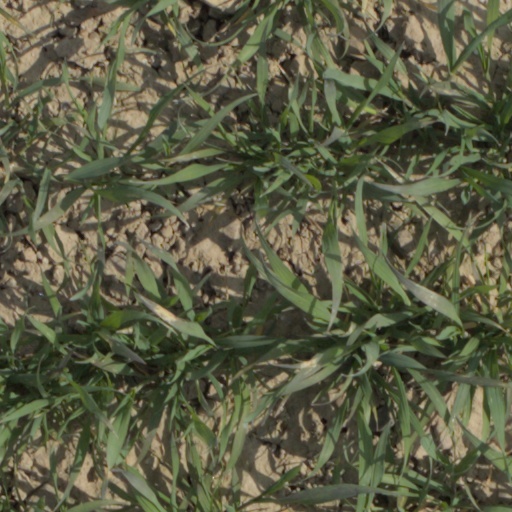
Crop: wheat